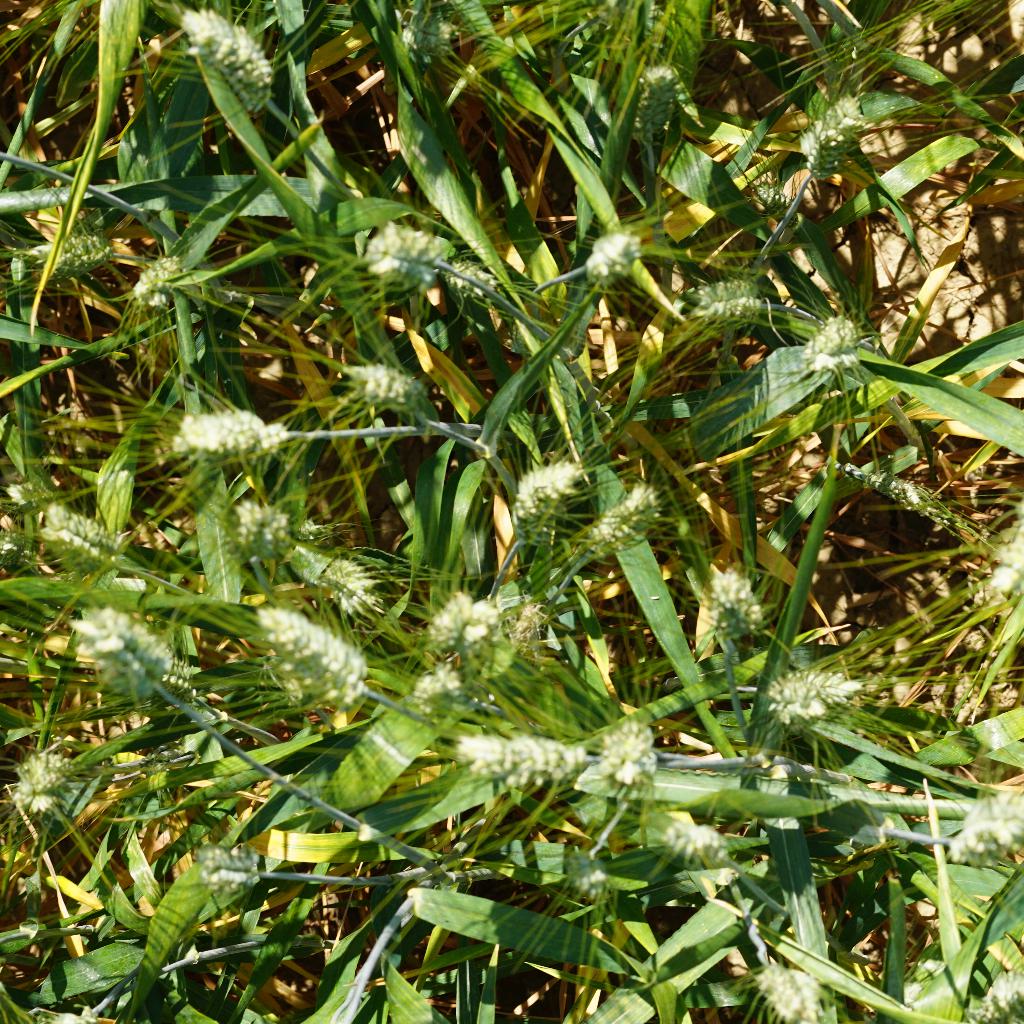
Country: France
Location: Gréoux
Wheat development stage: Filling